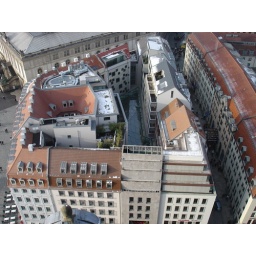
New shopping mall under the glass roof there - Quartier F. Also fancy apartments. Hilton Hotel to the right.